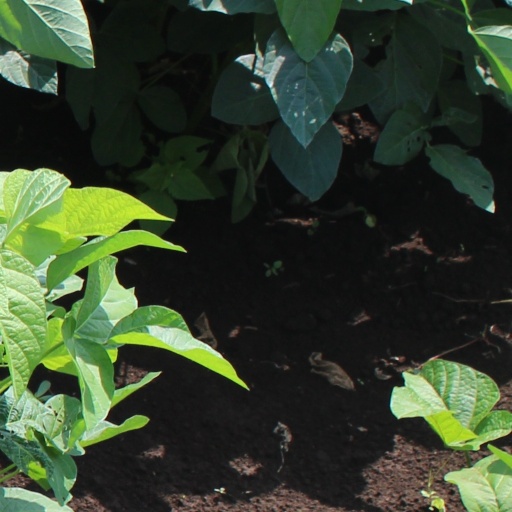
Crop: soybean